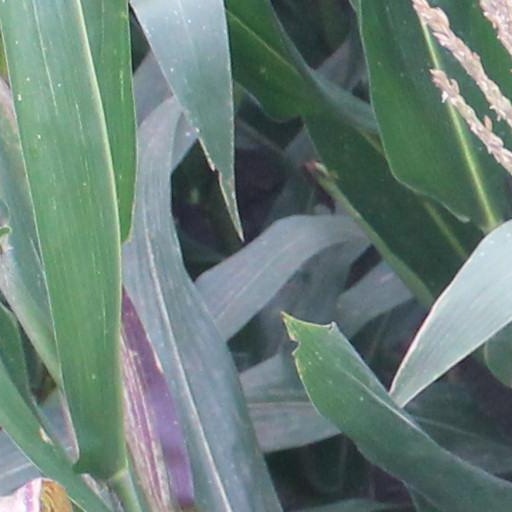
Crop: maize; corn